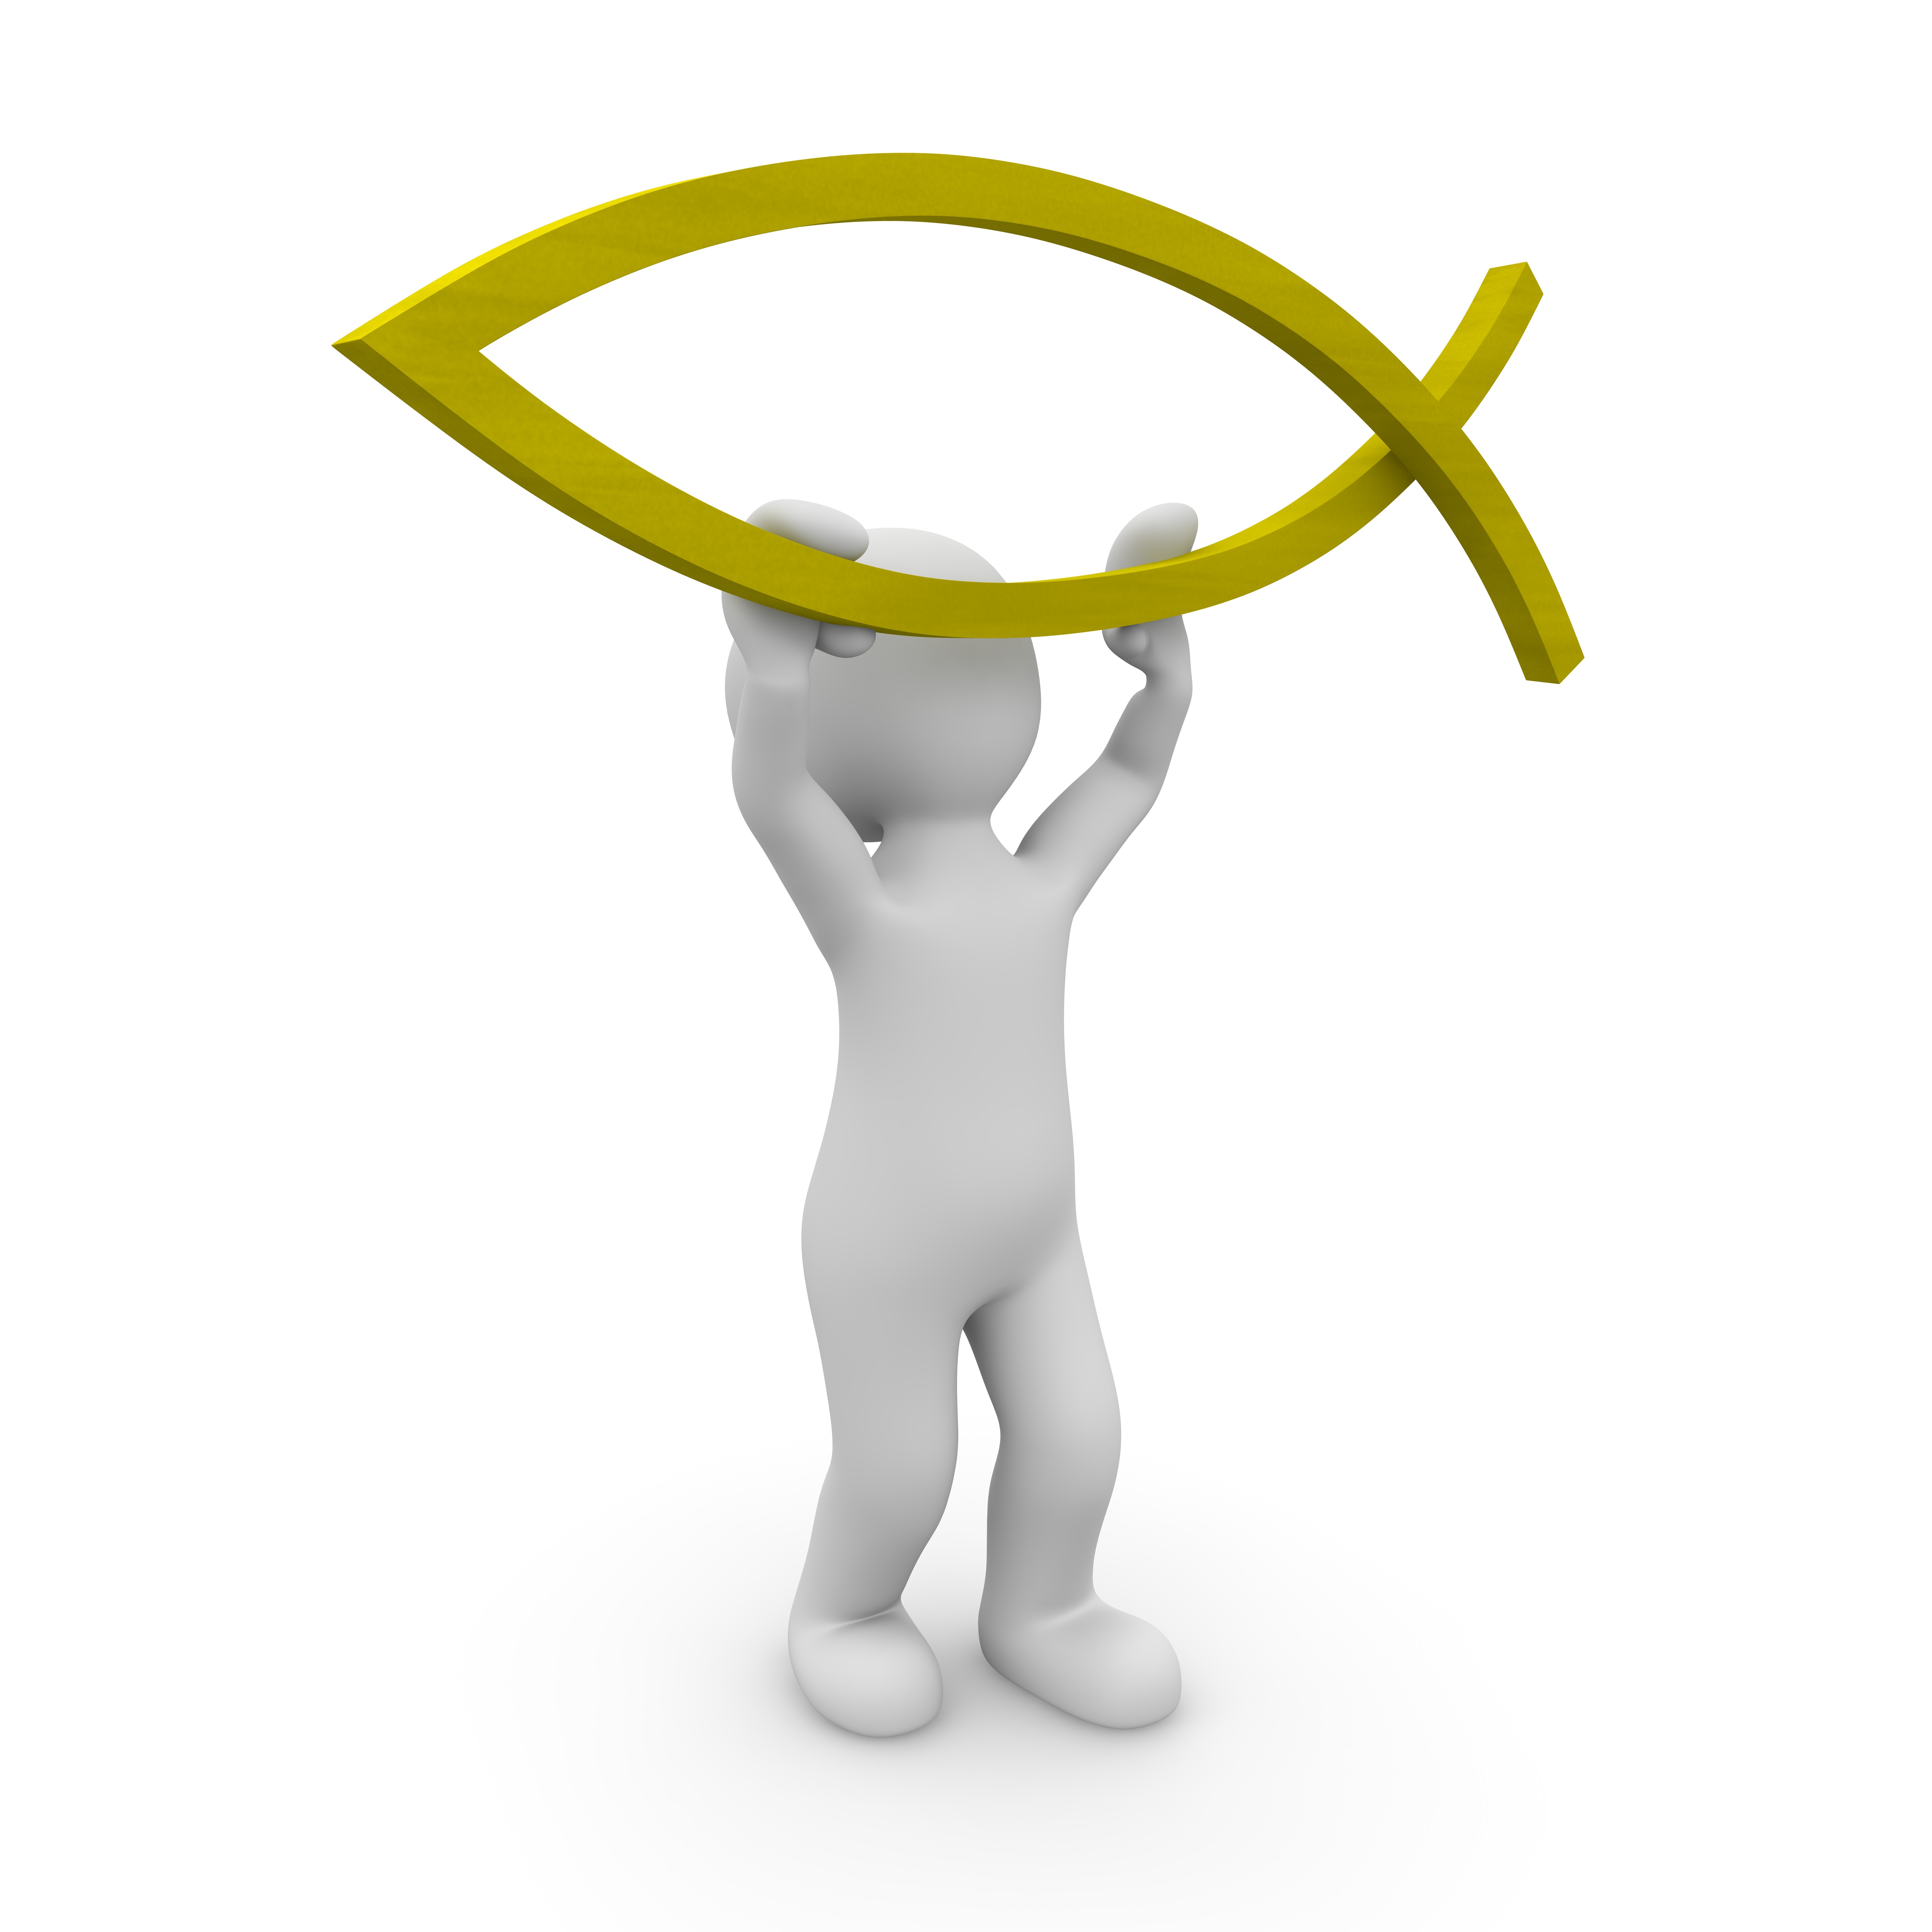
hand, religion, fish, toy, christ, faith, jesus, christianity, holy, fischer